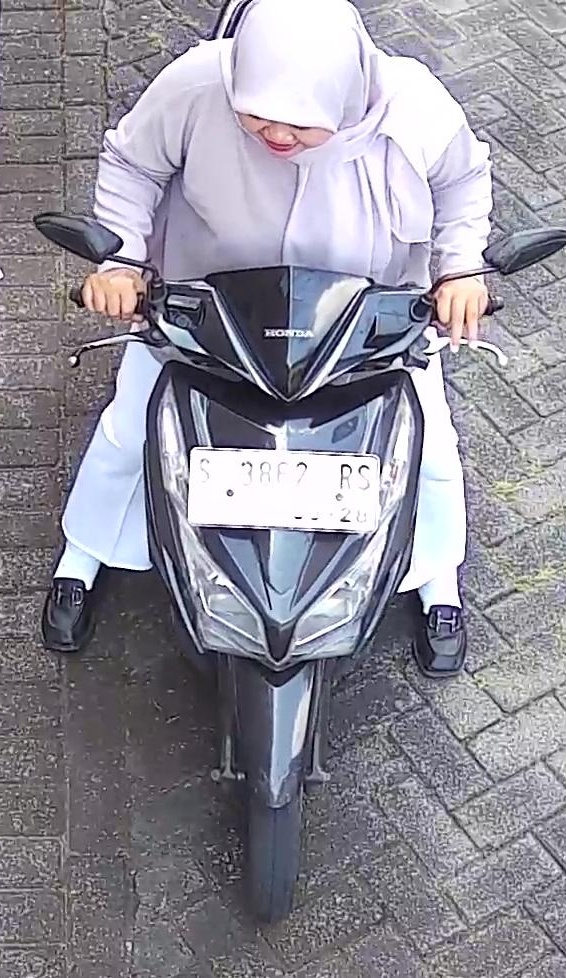
person-with-helmet: 0
person-without-helmet: 1